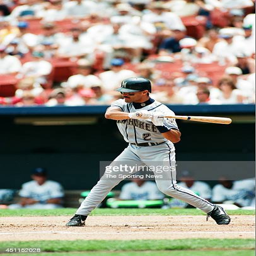
baseball player bats against sports team